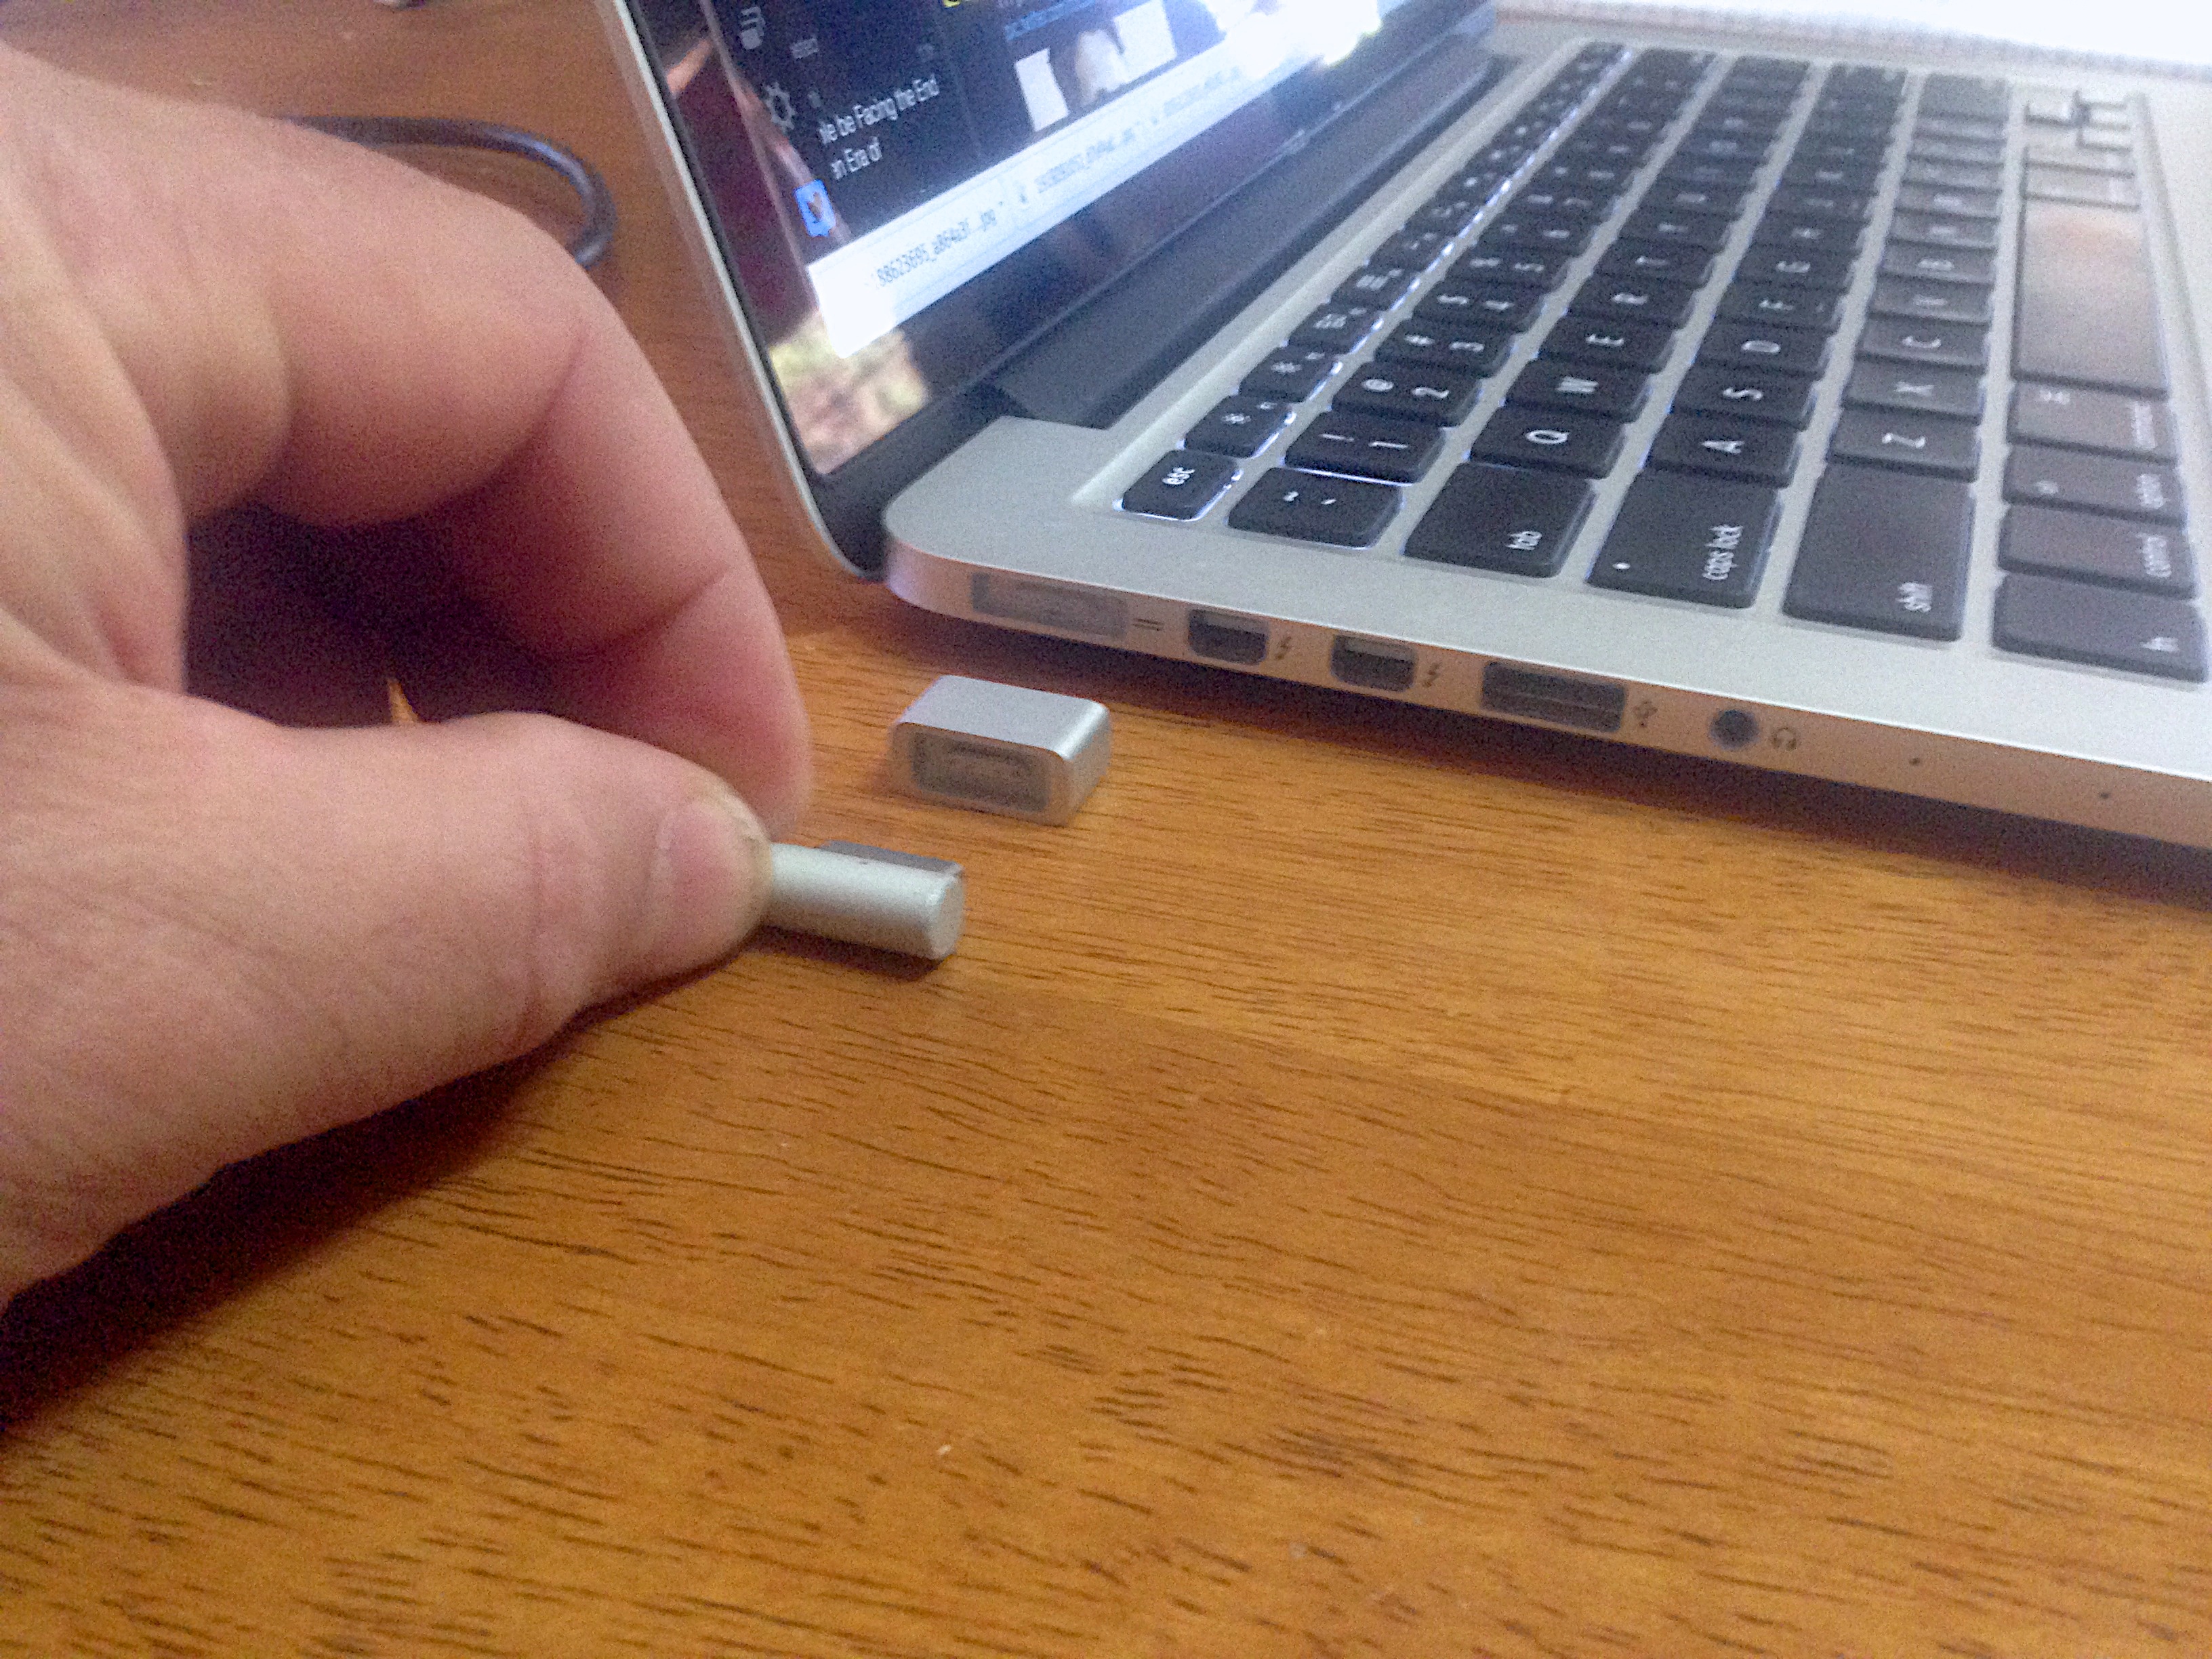
laptop, technology, floor, gadget, mobile phone, multimedia, flooring, electronic device, computer hardware